Kamurochō

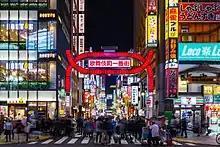
Kamurochō reproduces several of its real life equivalent's street layouts and landmarks, like the "Ichiban-gai" gate entrance.

Kamurochō has received acclaim from critics and the wider video game community for its authentic, and at times near-identical, recreation of Kabukichō's culture and sights. Daniel Robson from "Japan Times" claimed that Kabukichō is so realistically recreated in Kamurochō, "that real-life visitors may not need the on-screen map" if they are familiar with Kabukichō. A number of fans have been inspired to travel to Kabukichō after experiencing Kamurochō within the gameplay of the "Yakuza" video game series. Critics have described the phenomenon of exploring the representation of a real-life location within a virtual world as "virtual tourism". In 2016, a YouTube content creator started a video series which investigates the level of faithfulness behind Kamurochō's mirror of localities in Kabukichō.